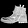
Label: Ankle boot